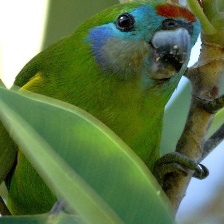
Species: DOUBLE EYED FIG PARROT
Scientific name: CYCLOPSITTA DIOPHTHALMA